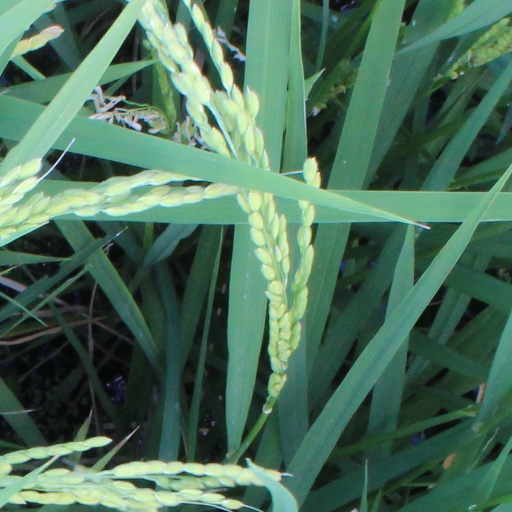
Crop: rice